Ai no Kotodama

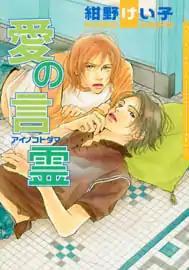
Cover of the Japanese version of vol. 1, released on July 22, 2000

is a Japanese manga series by . It was serialized in the boys' love manga magazine "Daria" from 2000 to 2003. A live-action film adaptation was released on October 27, 2007. A live-action film sequel titled "Ai no Kotodama: Sekai no Hate Made", based on the short story "Sekai no Hate Made" compiled with "Ai no Kotodama"'s volumes, was released on August 7, 2010.